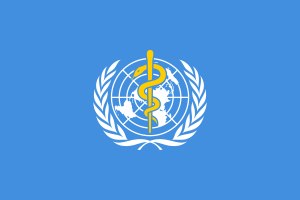
Verden
World Health Organization-flaget kombinerer et moderne verdenskort med Æskulapstaven, oprindeligt et symbol på axis mundi.[1]
Verden er et almindeligt navn for hele menneskets civilisation, specifikt menneskets erfaring, historie – eller det menneskelige grundlag generelt, verden rundt, f.eks. overalt på jorden.